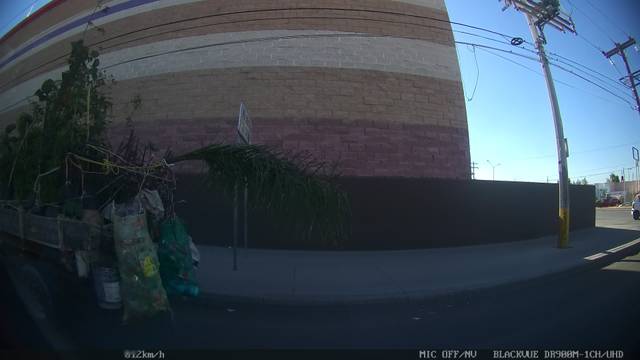
Region: Mexico
Coordinates: 25.58, -103.493